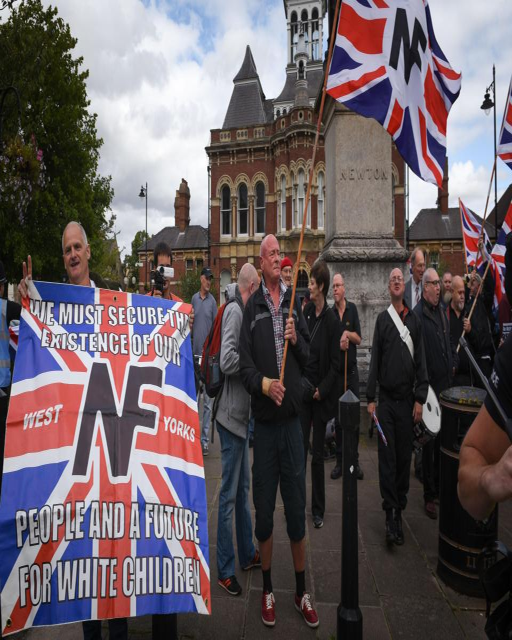
a demonstrator holds a banner saying